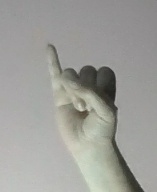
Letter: meem